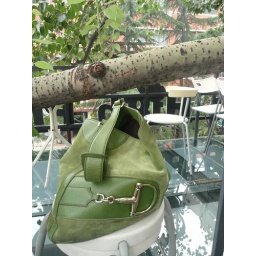
The green bag in the green